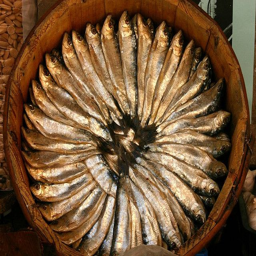
silver fish in a barrel .